Kathiasara

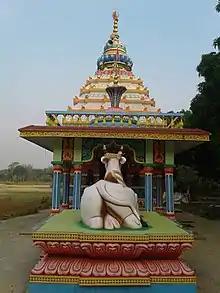

To the east are temples such as Lord Siva Temple and Lord Hanuman Temple. Another Temple Maa Mangala is in the town.